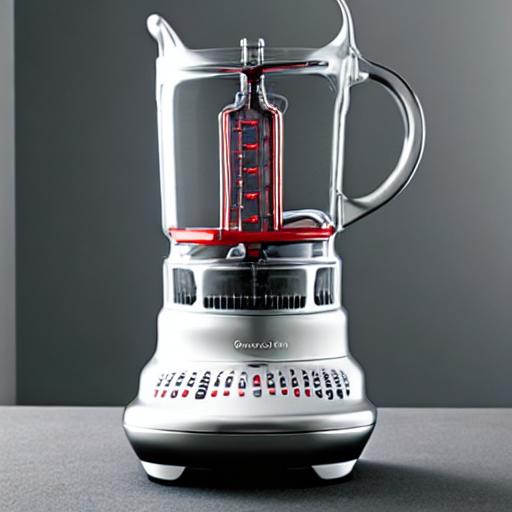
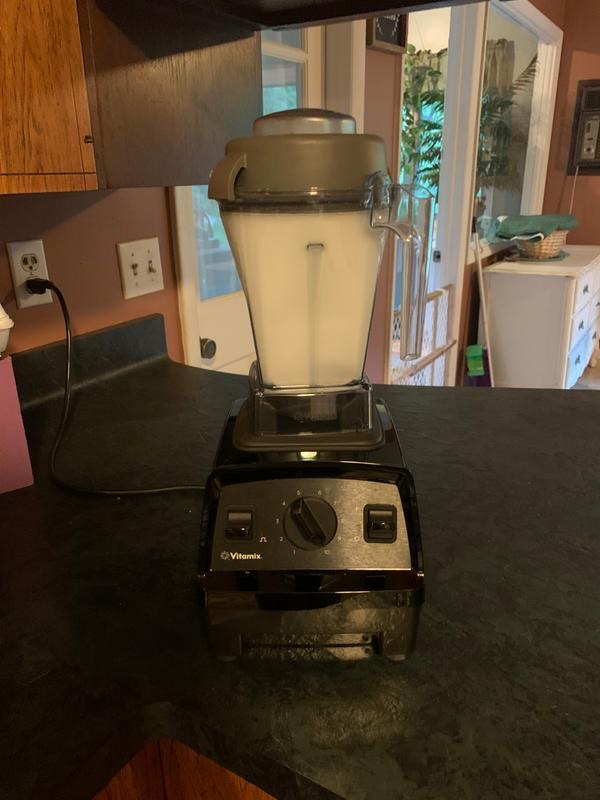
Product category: items_blender
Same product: no